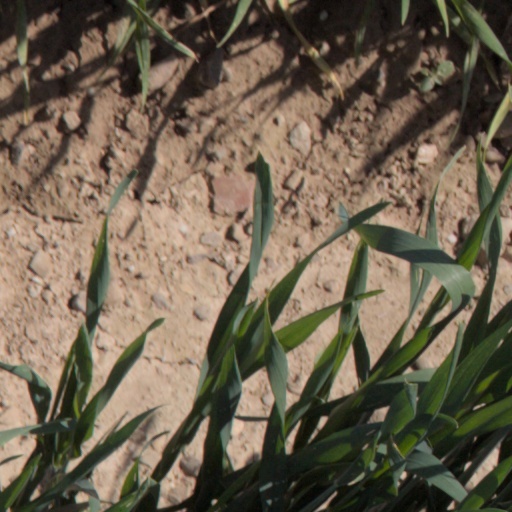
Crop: wheat